Home Made Mince Pie

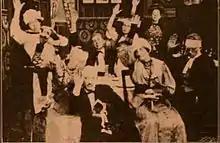
A surviving film still

Home Made Mince Pie is a 1910 American silent short comedy produced by the Thanhouser Company. The film is a comedy of circumstances, in which the Gale family is going to host a dinner. The focus of the humor is in a mince pie that brandy is added to in an attempt to make it more appreciable, but three people each add brandy to the pie. Everyone becomes tipsy upon eating the pie, including the family cat, and the film concludes. No cast or staff credits for this film are known. The film was released on September 27, 1910, to mixed reviews in trade publications. Reviewers mentioned that the film was too long and it was unbelievable that one pie split eight ways would be able to impact everyone. The film is presumed lost.